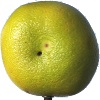
Label: pomelo_sweetie